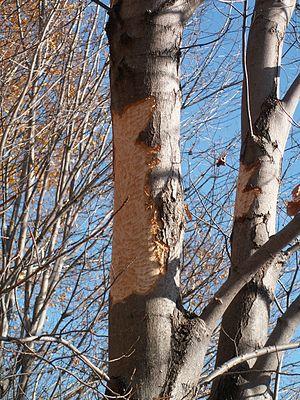
Écorce d'un Érable à sucre (Acer saccharum) rongée par un Porc-épic d'Amérique (Erethizon dorsatum), Réserve nationale de faune du cap Tourmente, Québec, Canada
Le Porc-épic d'Amérique est une espèce de porcs-épics de la famille des Éréthizontidés. C'est l'unique espèce du genre Erethizon.